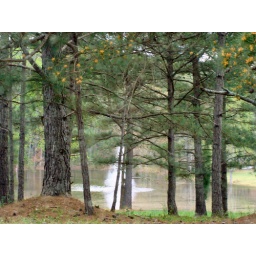
A house near us has a large lake behind it with this fountain running all the time